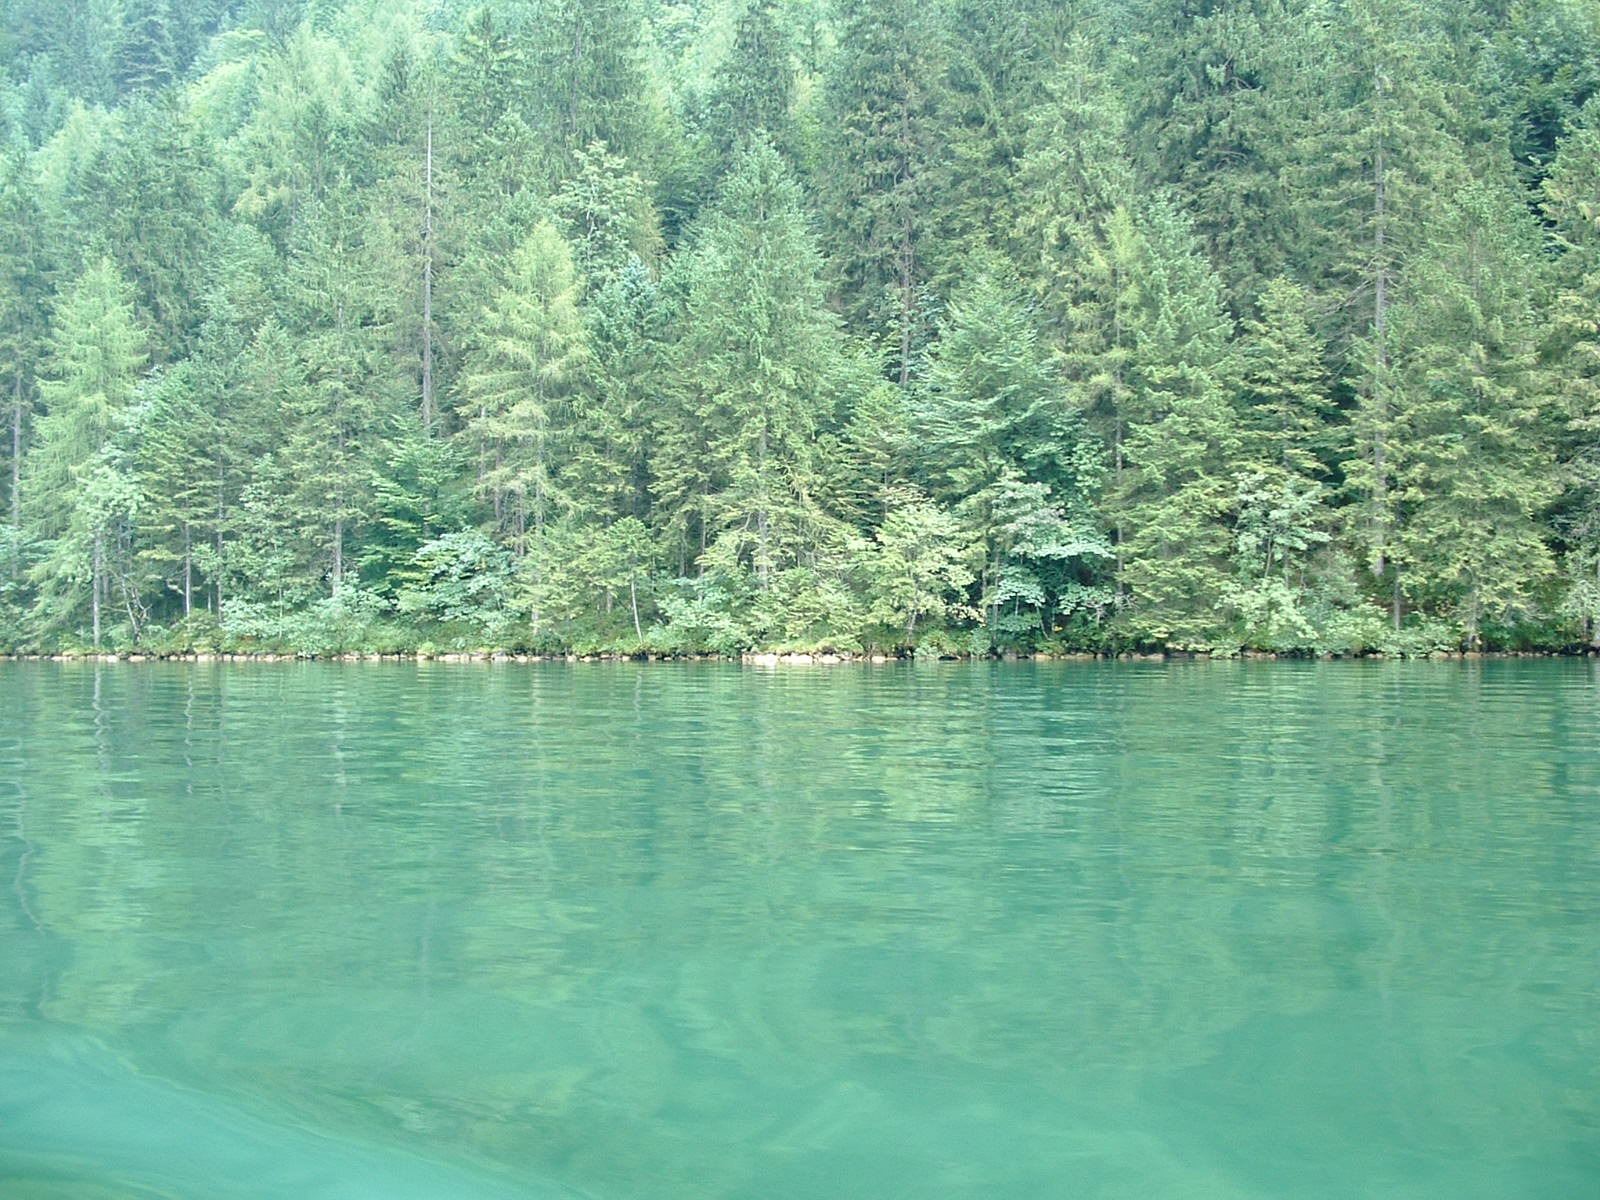
tree, water, nature, forest, wilderness, lake, river, pond, green, reflection, reservoir, body of water, germany, habitat, ecosystem, natural environment, konigsee